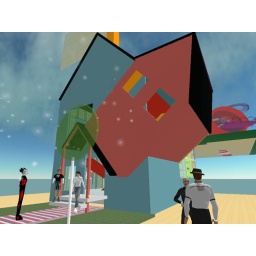
Casa concurso cat in the hat